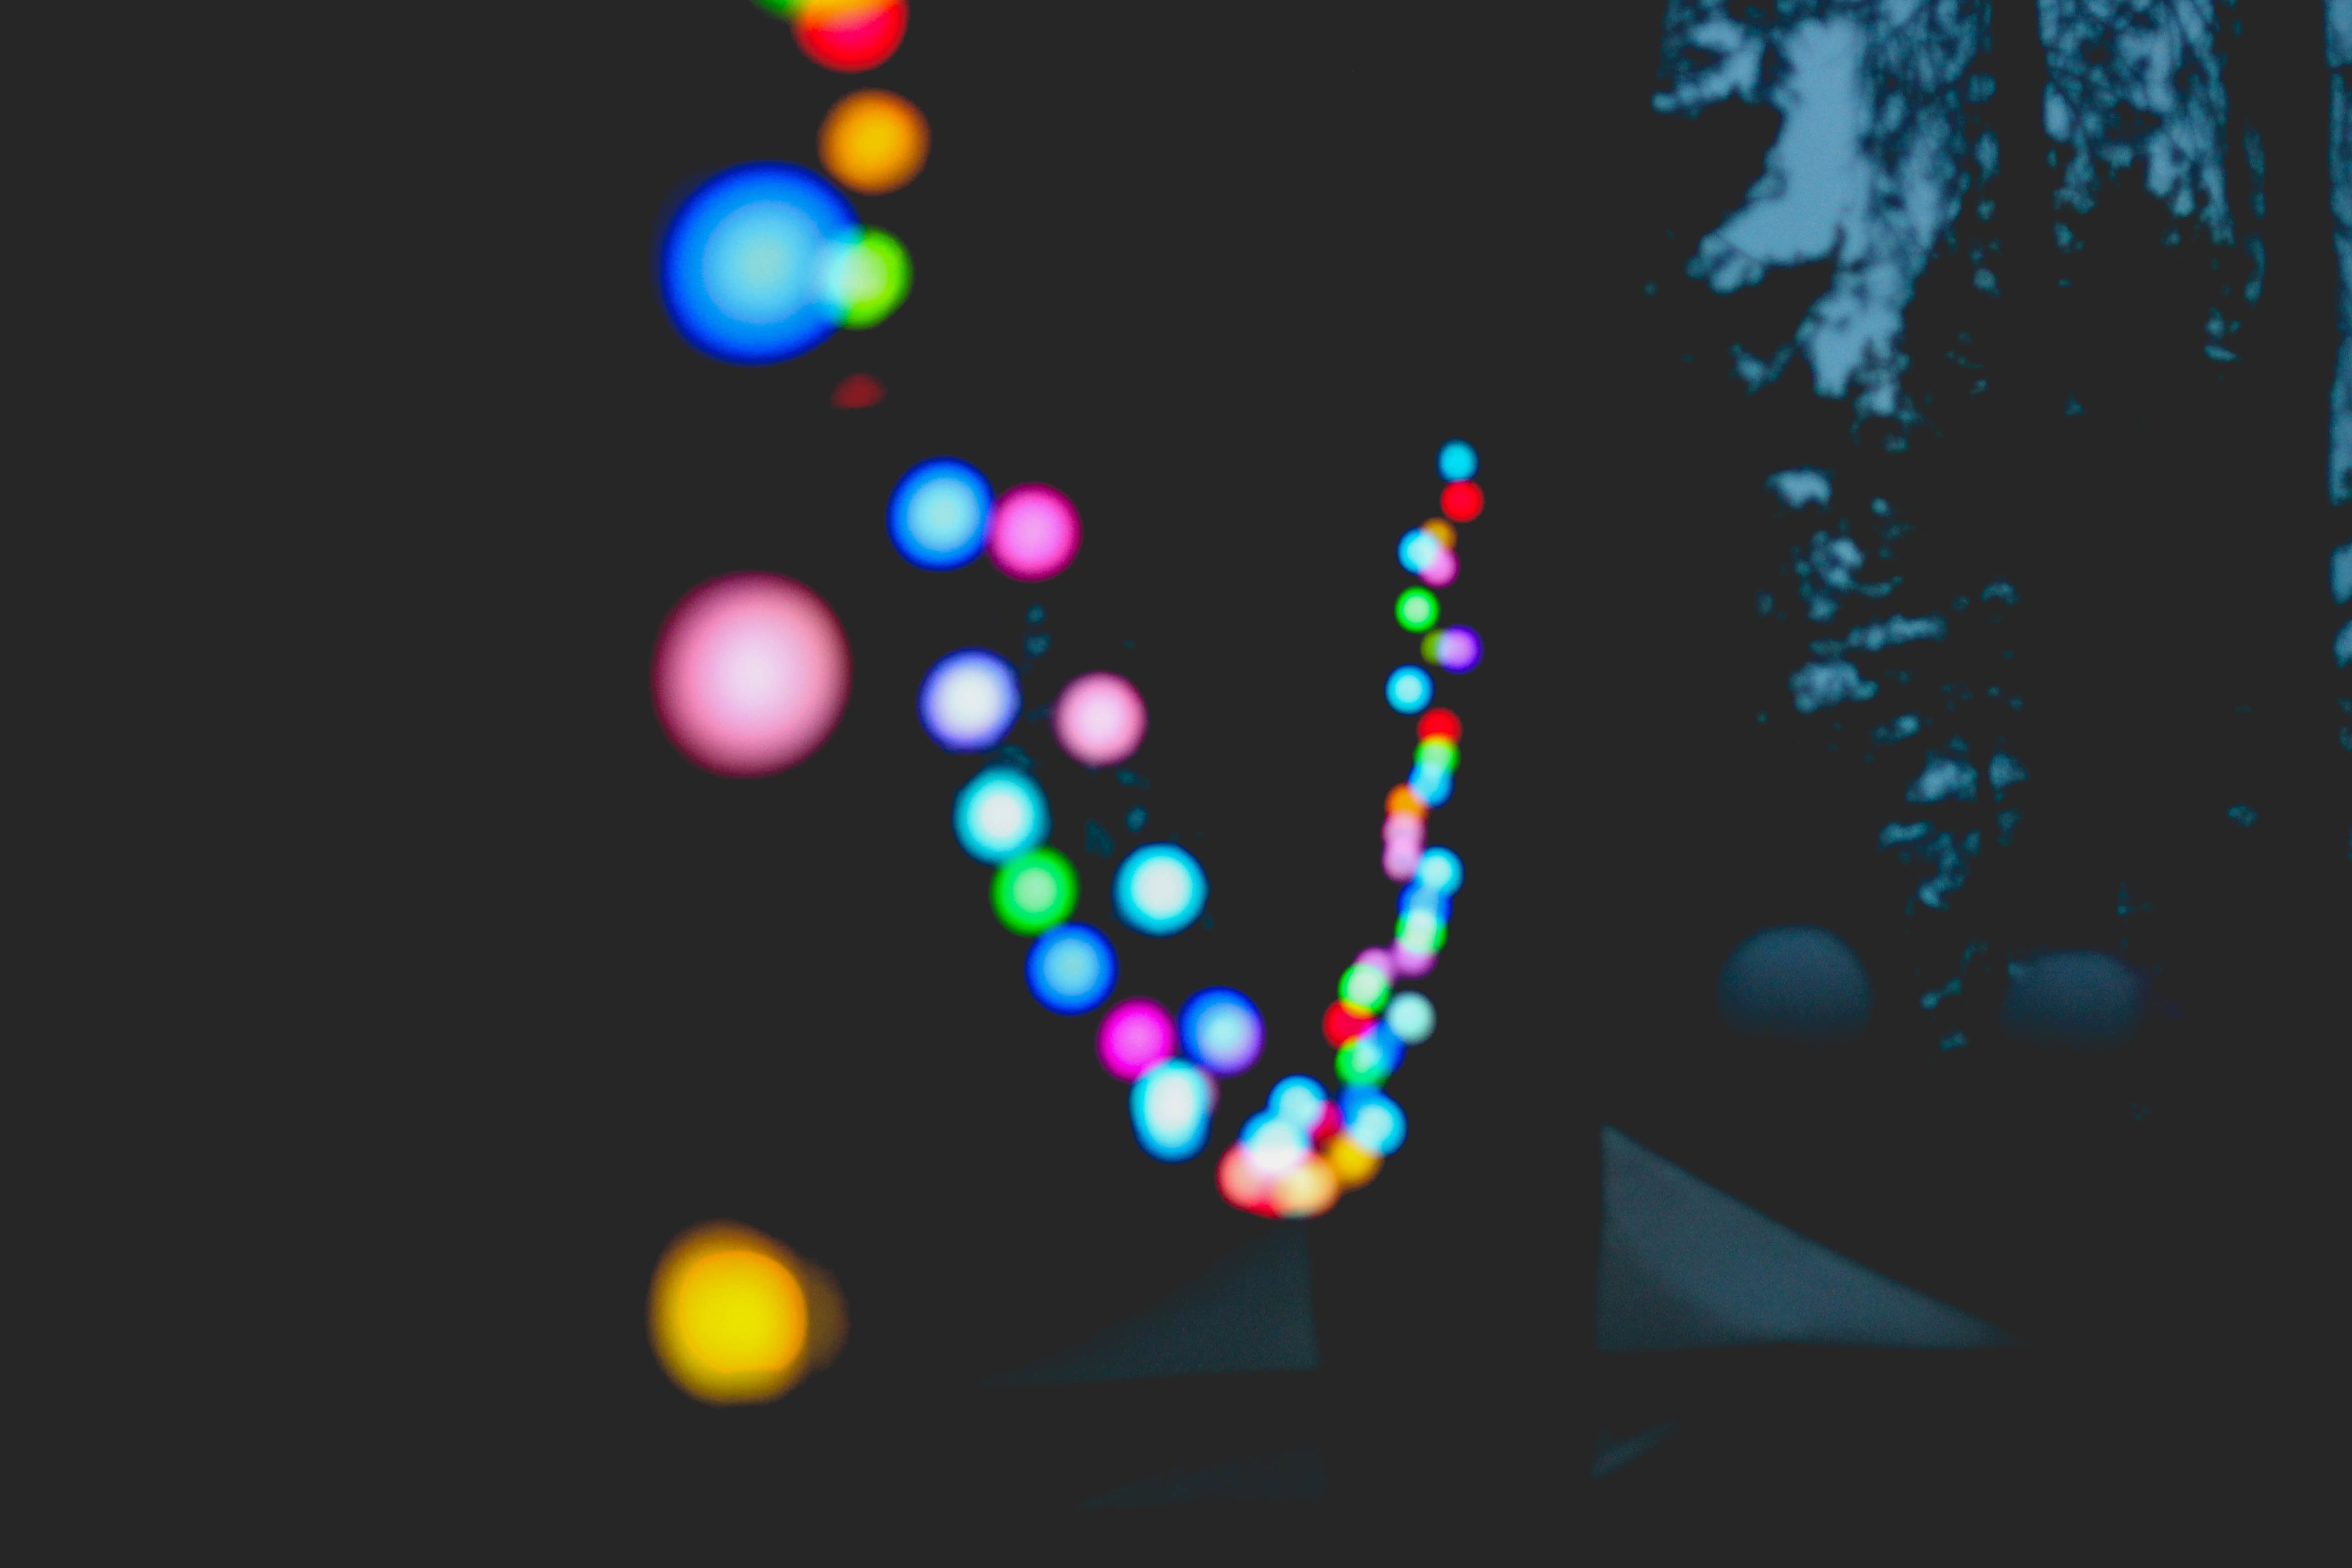
number, pattern, line, color, circle, font, illustration, design, shape, screenshot, computer wallpaper